Death and state funeral of Ronald Reagan

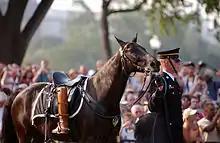
The riderless horse, Sergeant York, with Reagan's own riding boots reversed in the stirrups

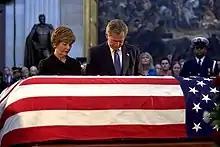
The Bushes pay their respects to Reagan.

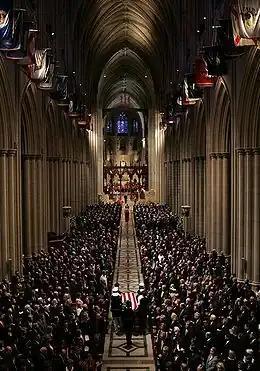
Reagan's casket is carried into the Washington National Cathedral, June 11.

In Washington, D.C., members of Congress, and much of the public, paid tribute to Reagan immediately after his death and throughout his funeral.